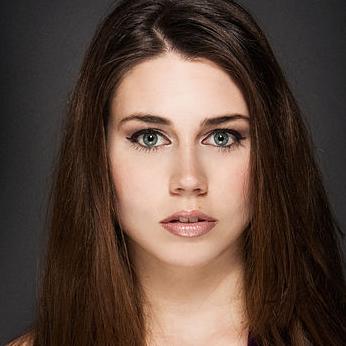
Age: 23